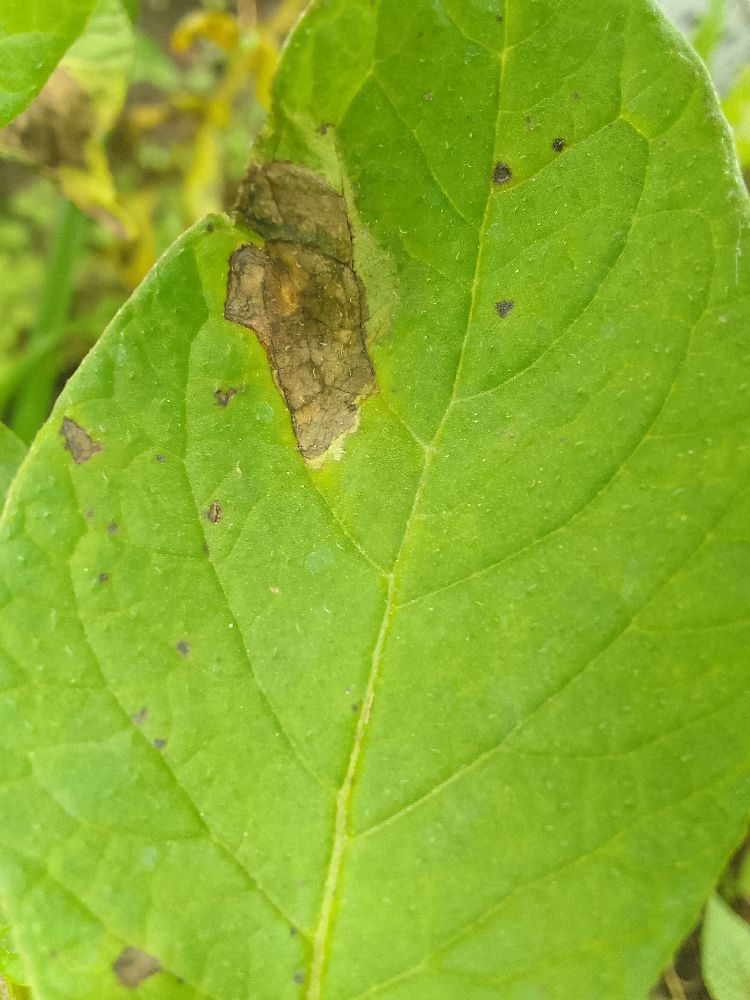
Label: Late blight